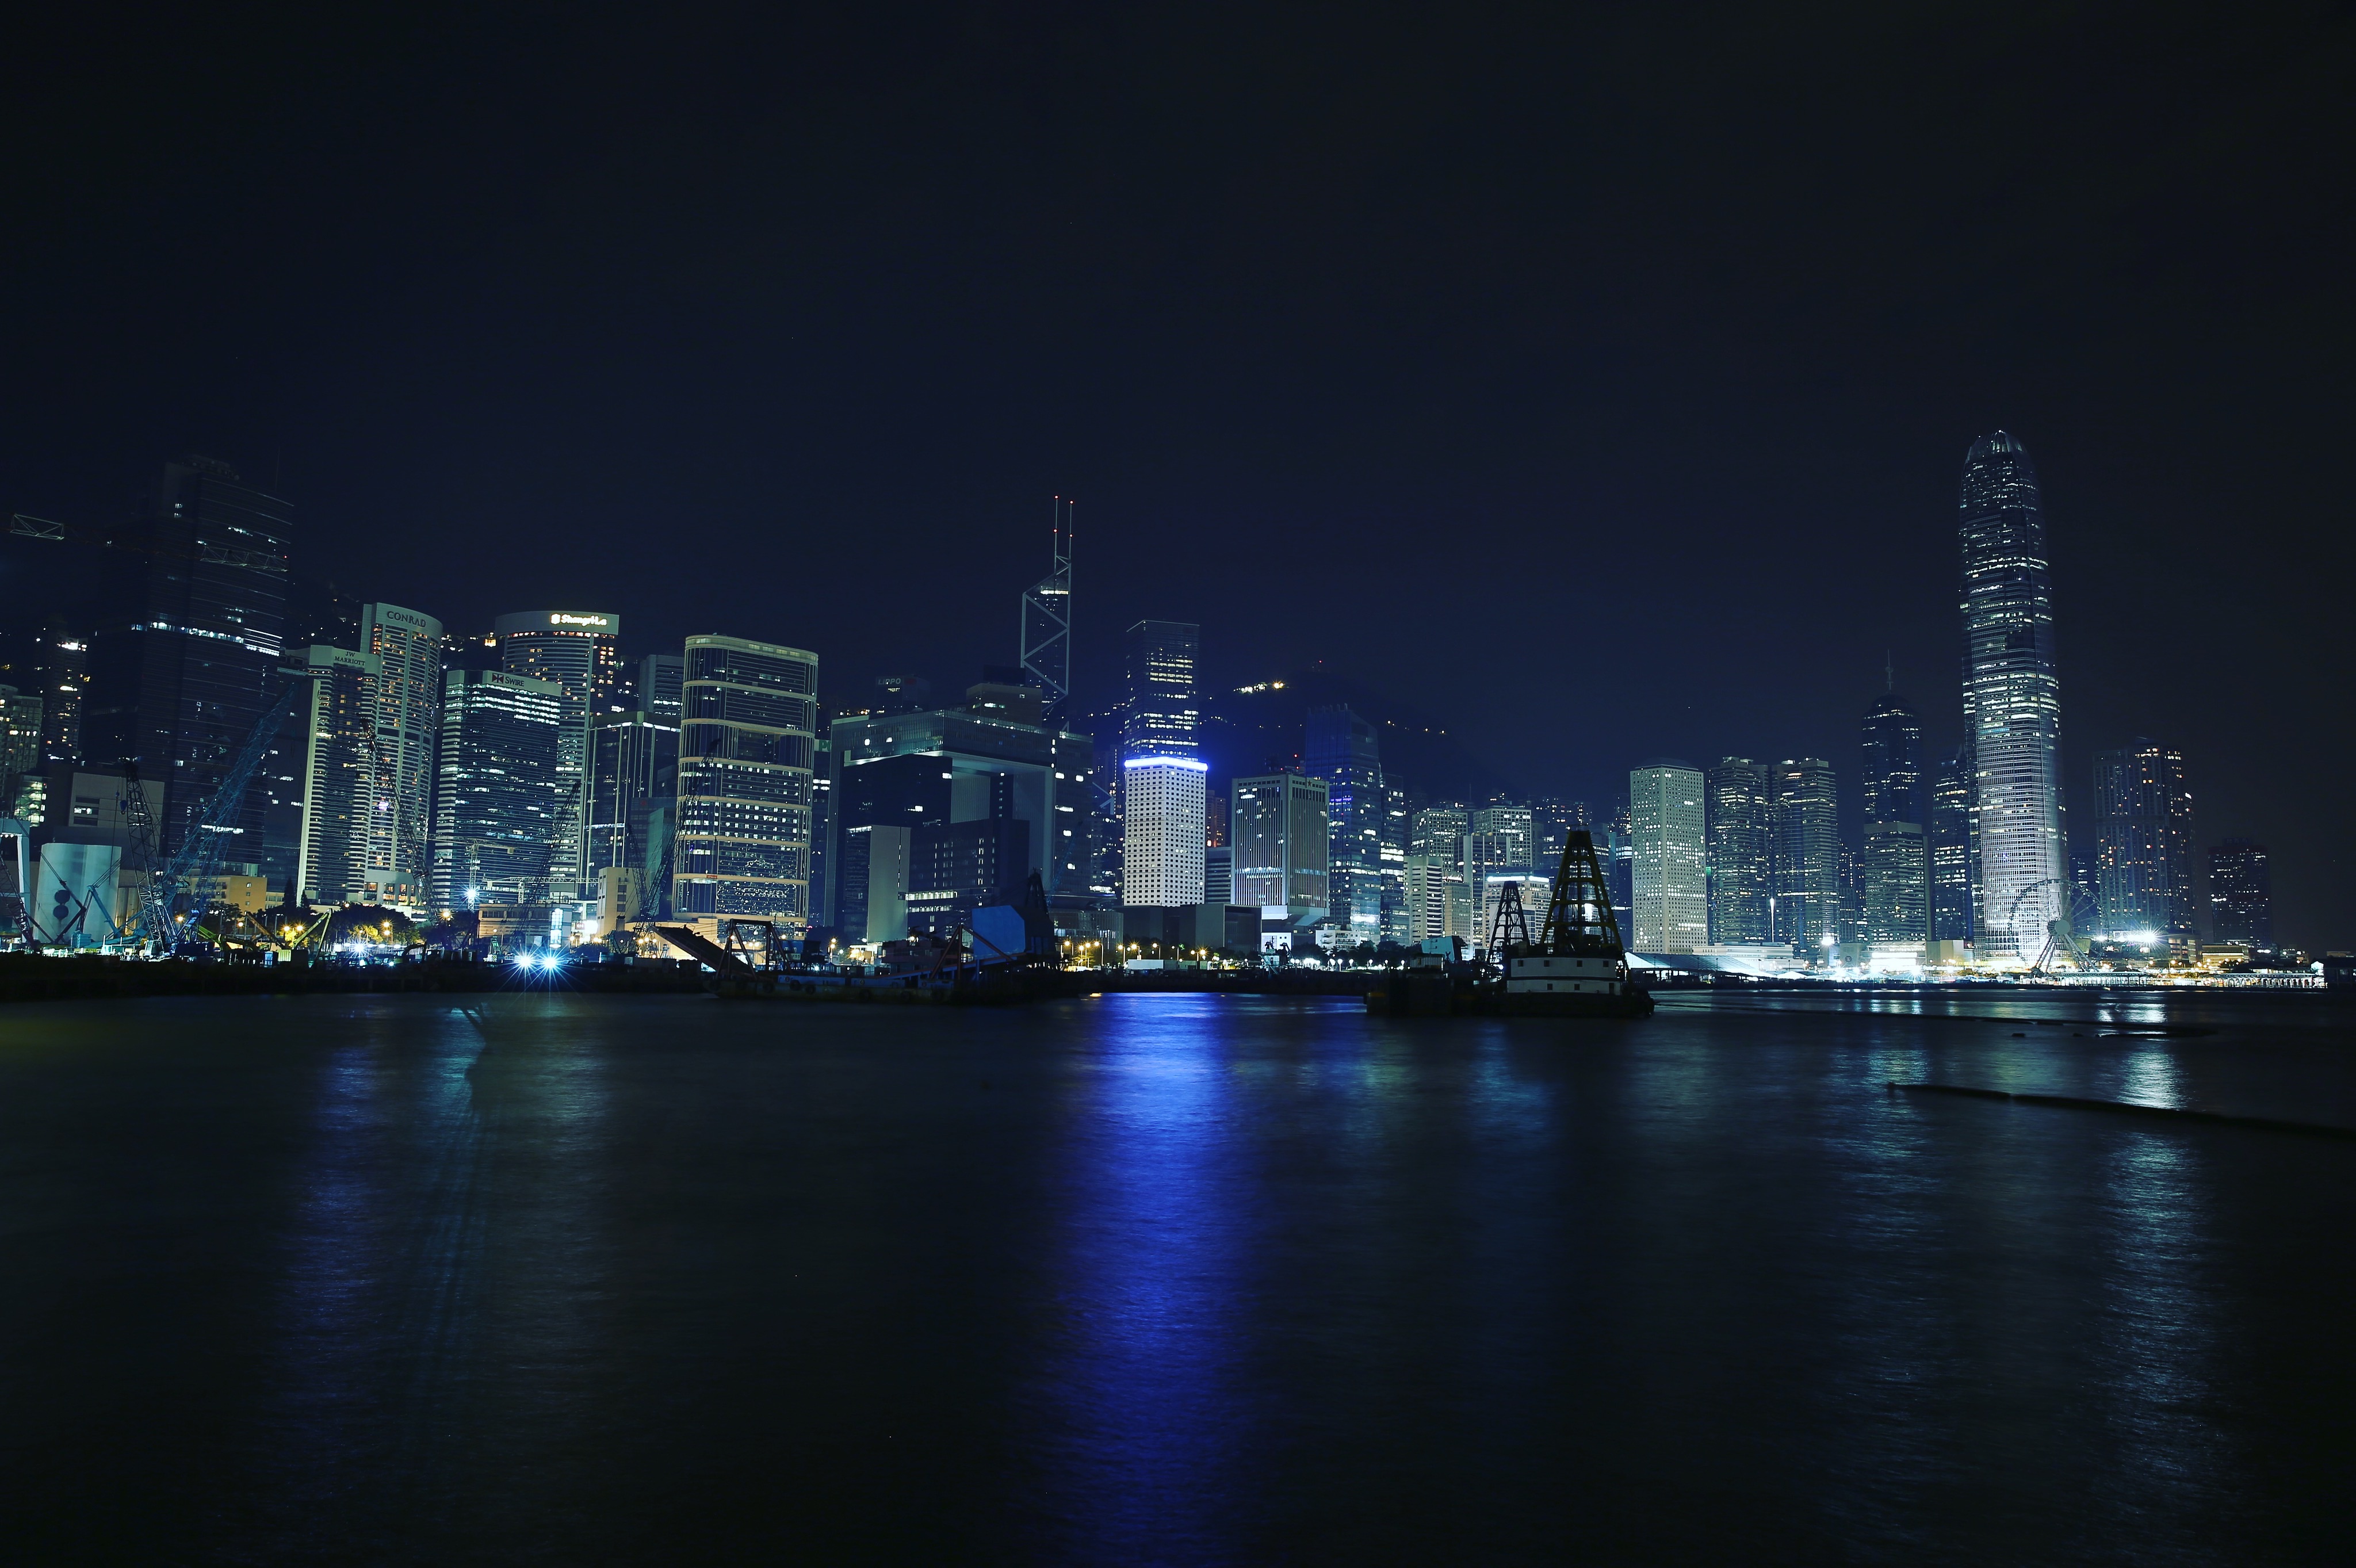
horizon, skyline, night, city, skyscraper, cityscape, downtown, dusk, evening, reflection, landmark, darkness, tower block, metropolis, geographical feature, human settlement, atmosphere of earth, metropolitan area